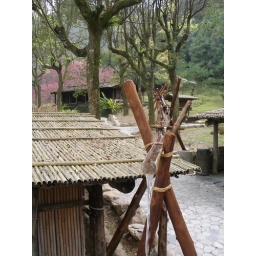
... bringing water down the mountain in a long series of bamboo pipes